Beagle Boys

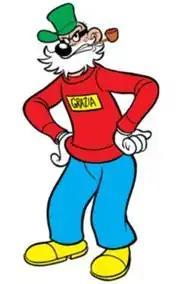
Grandpa Beagle as seen in the Italian comic books.

In later years, especially in Europe, they appear in the comics as a trio, alongside cousins and other relatives of various talents as spin-off characters. Most notably are the Beagle Brats, the Beagle Boys' three preteen nephews created by Tony Strobl and Steve Steere in "That Motherly Feeling" ("Walt Disney's Comics and Stories" No. 299, 1965). They mirror criminal versions of Scrooge's three nephews and have the prison numbers 1, 2, and 3. Another prominent relative is Intellectual-176 (or I-176, for short), the Beagle Boys' cousin who acts as the brains of the Beagle clan. He wears a mortar-board cap and glasses over his black bandit mask and has the prison number "I-176". I-176 was created by Pete Alvarado and first appeared in "The Crown Jewel Job" ("The Beagle Boys" No. 7, 1967).